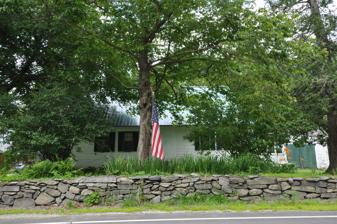
Building: Burt–Cheney Farm
Country: United States of America
Year built: 1817
Historic farm in New Hampshire, US United States historic place Burt–Cheney Farm U.S. National Register of Historic Places Show map of New Hampshire Show map of the United States Location US 302 , Bethlehem, New Hampshire Coordinates 44°17′33″N 71°45′24″W / 44.29250°N 71.75667°W / 44.29250; -71.75667 Area 16.5 acres (6.7 ha) Built 1817 ( 1817 ) Built by Burt, Simeon Architectural style Cape Cod NRHP reference No. 82001674 Added to NRHP March 25, 1982 The Burt–Cheney Farm is a historic farmstead on U.S. Route 302 in Bethlehem, New Hampshire . The main farm house, built in part about 1818, is a rare early Cape-style house, and is one of the oldest surviving buildings in the town. The property was listed on the National Register of Historic Places in 1982. Description and history The Burt–Cheney Farm is located in a nominally rural setting in western Bethlehem, its setting interrupted by Interstate 93 , which runs north and east of the farmstead, which stands on 16.5 acres (6.7 ha) on the north side of US 302 northwest of its interchange with the highway. A stone wall lines the property along the road, and there are several outbuildings in addition to the main house, some of which date to the earliest days of the farm's settlement. The house is a 1½-story wood-frame structure, with a central chimney, gabled roof, and clapboarded exterior. The main facade is five bays wide, with symmetrically arranged windows around a center entrance. The interior follows a typical central chimney plan, with a narrow entrance vestibule, parlors on either side of the chimney, and a series of smaller rooms to the rear. The house's timber framing is exposed, and walls are finished with wainscoting . The oldest part of the house was built c. 1810 by Simeon Burt, one of the first settlers in the area. The building was expanded by Burt in 1817 to achieve the main block's present center-chimney appearance. It is believed to be the second-oldest house in town, and one of the best-preserved examples of an early rural farmstead in the region. The farmstead was separated from the bulk of its associated lands by the construction of Interstate 93 . See also National Register of Historic Places listings in Grafton County, New Hampshire References